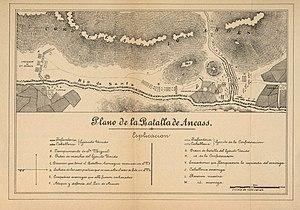
4 janvier, France : le projet d'adresse au roi est communiqué à la Chambre.
9 février, Gabon : traité entre l’amiral français Édouard Bouët-Willaumez et le chef Kowè Rapontchombo qui reconnait à la France le droit d’installer un comptoir sur la rive gauche de l’estuaire du Komo.